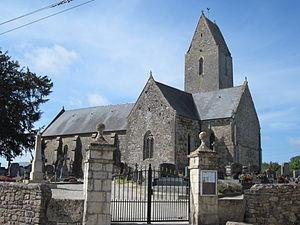
Église Notre-Dame de Sortosville-Bocage This building is indexed in the Base Mérimée, a database of architectural heritage maintained by the French Ministry of Culture,
Sortosville est une commune française, située dans le département de la Manche en région Normandie, communément appelée Sortosville-Bocage pour la différencier de Sortosville-en-Beaumont, aussi dans le département de Manche. Elle est peuplée de 87 habitants.
Cet article recense les monuments historiques situés dans l'arrondissement de Cherbourg, dans le département de la Manche.
L'église Notre-Dame-de-l'Assomption est une église catholique située à Sortosville, en France.